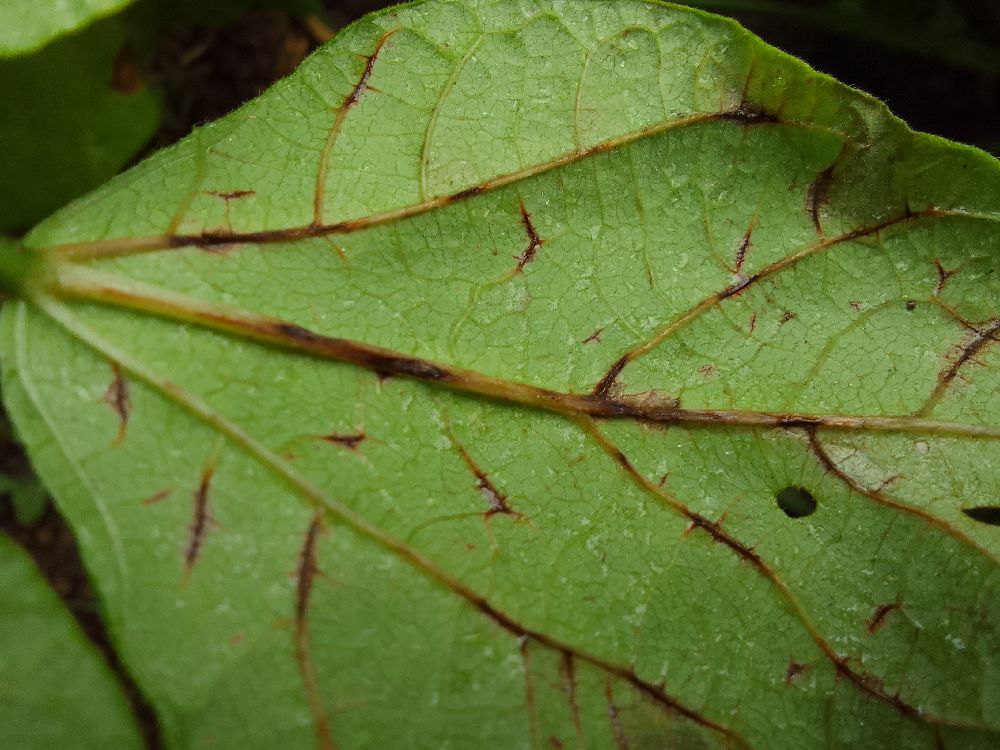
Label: anthracnose